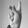
ASL letter: K